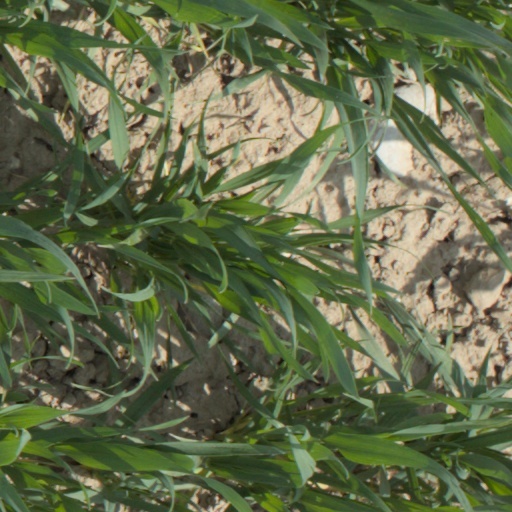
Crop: wheat